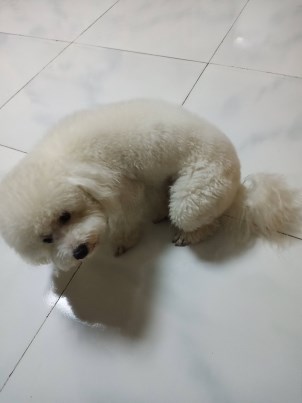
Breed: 3083-n000117-Bichon_Frise